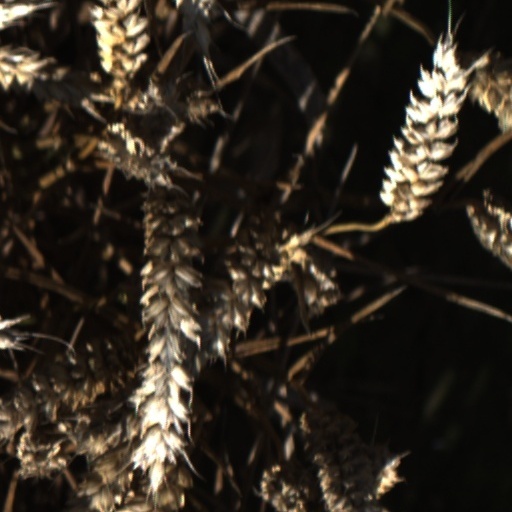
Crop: wheat